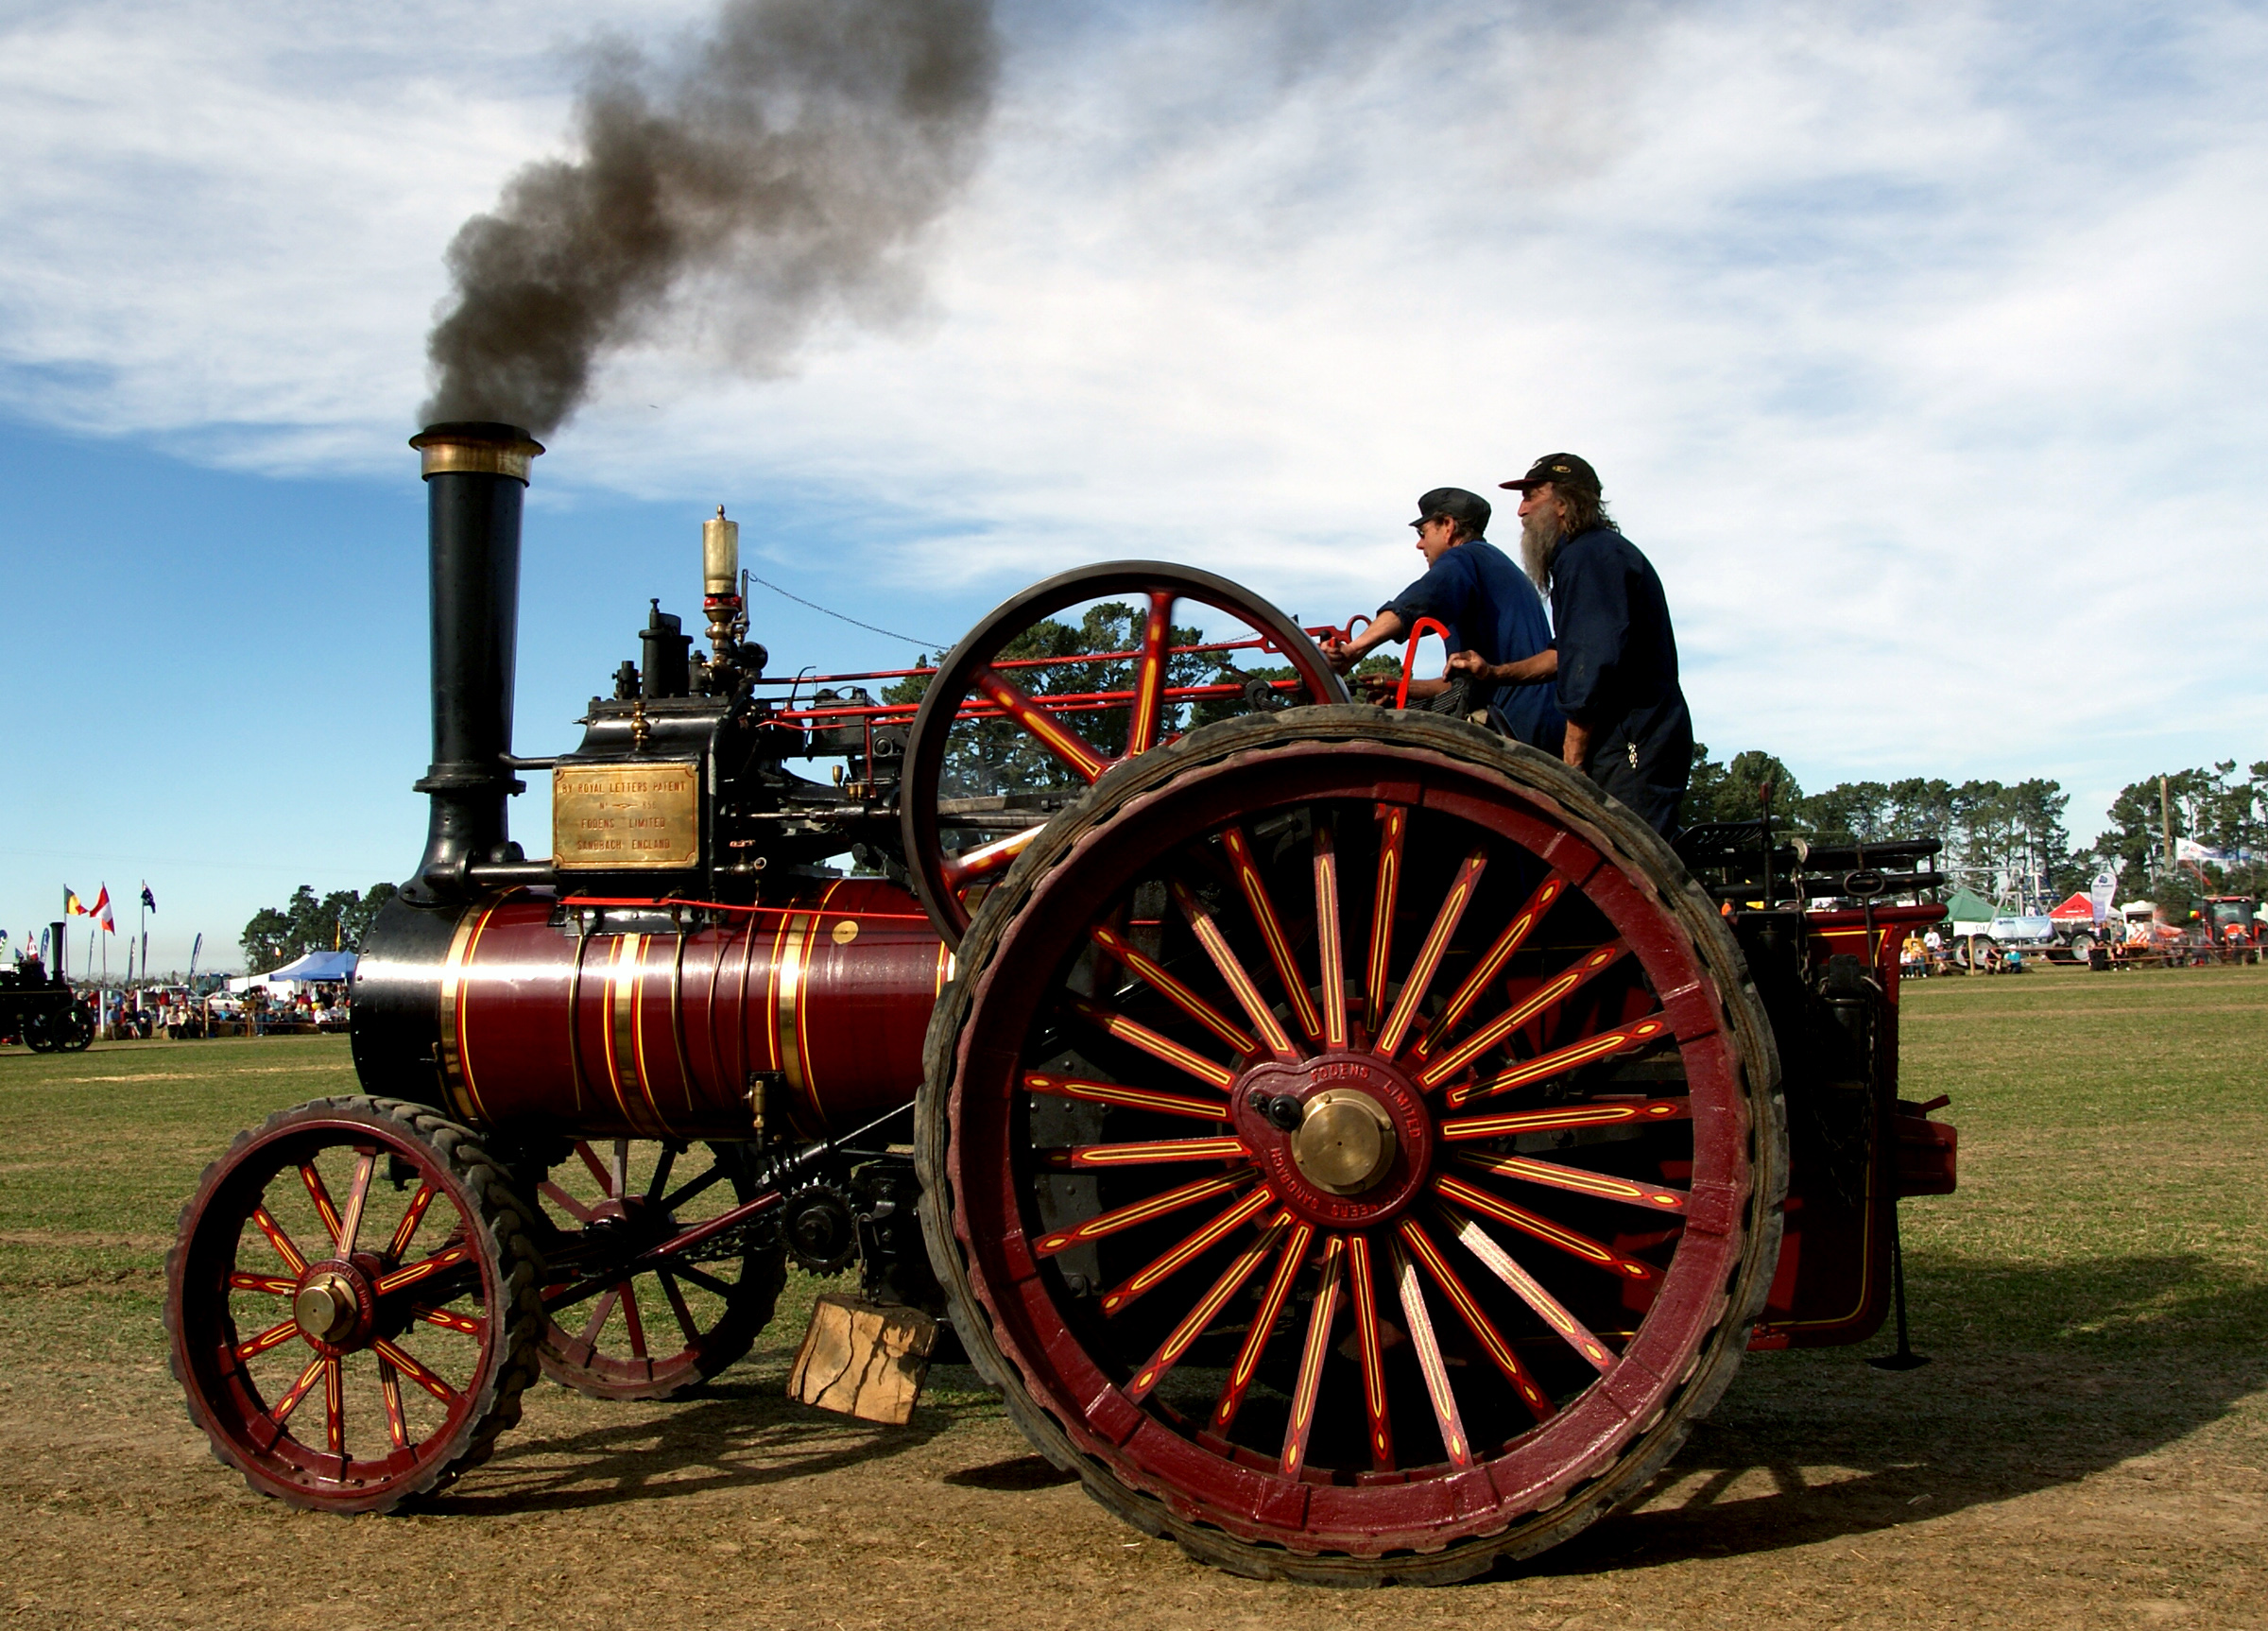
wheel, transport, vehicle, publicdomain, steam engine, cannon, thefodentractionengine, tractionengine, steamengines, aircraft engine, automotive engine part